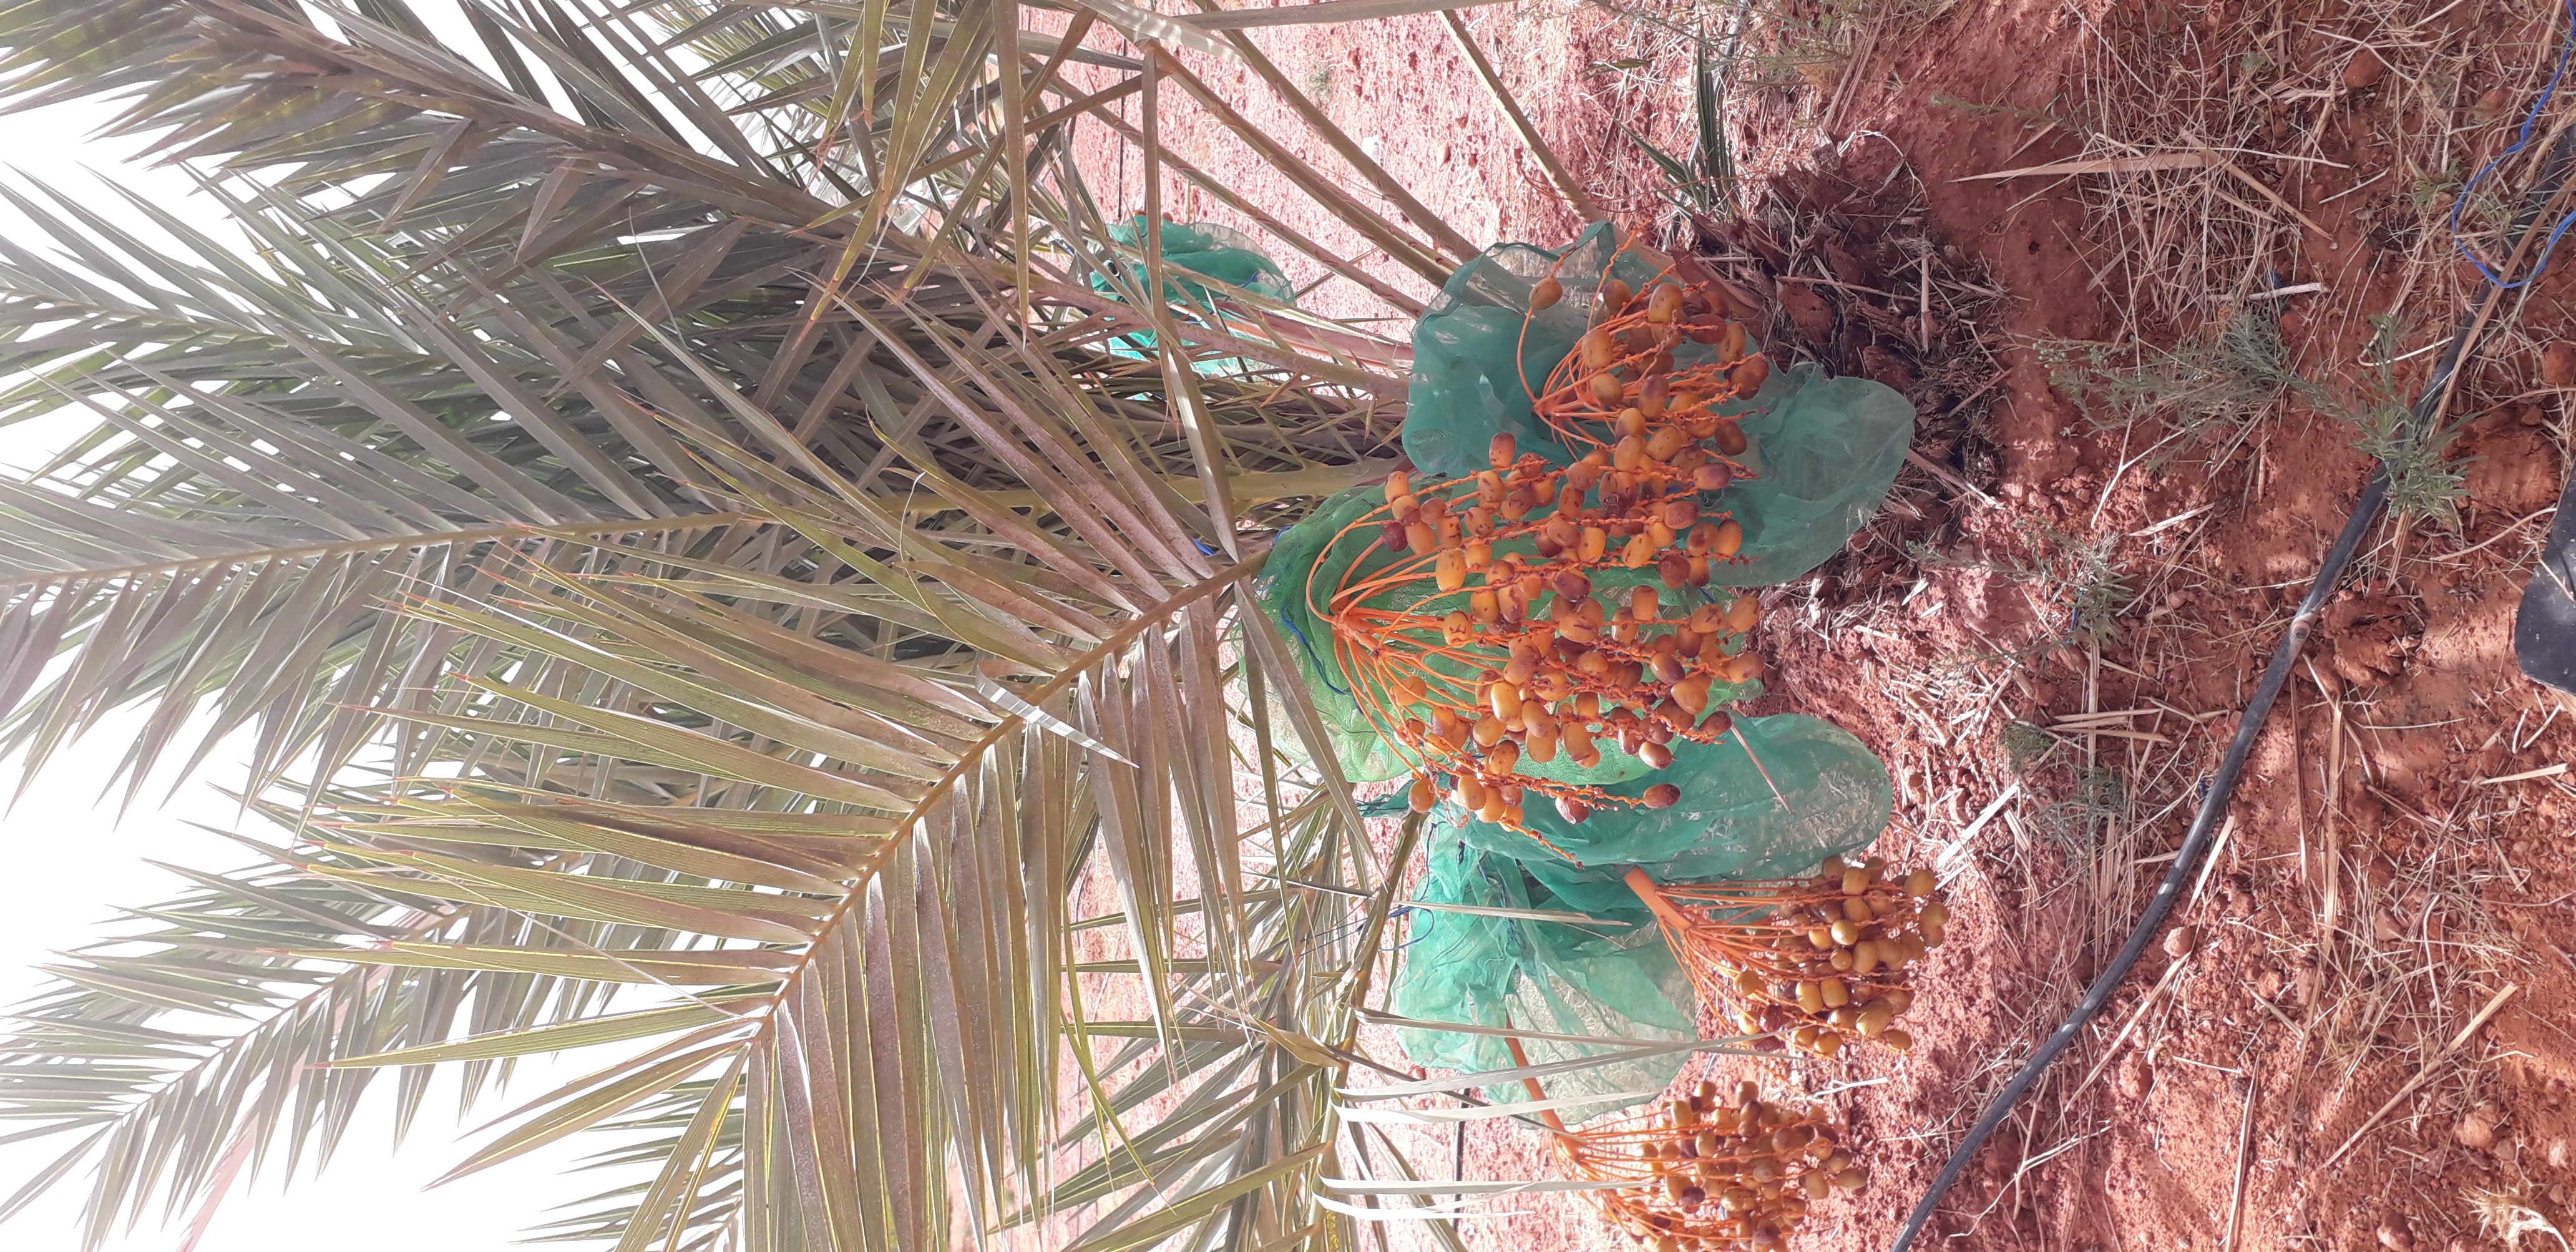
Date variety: Boufagous